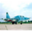
Label: airplane